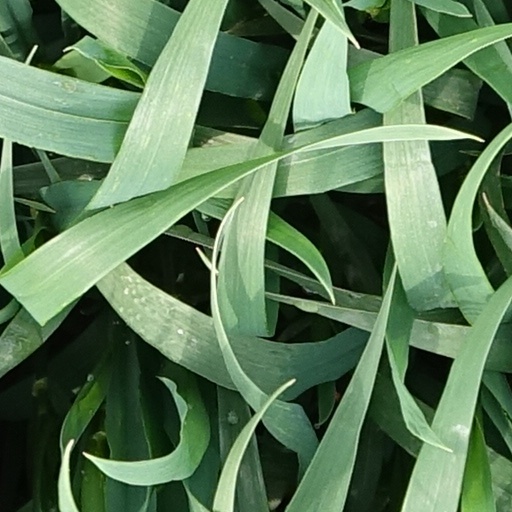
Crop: wheat